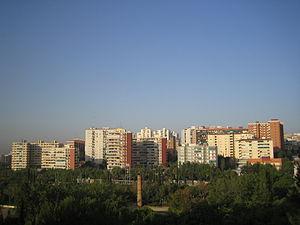
Les villes d'Espagne se concentrent dans deux zones : l'aire urbaine de Madrid et d'autres villes comme Séville, Saragosse, Murcie, Valladolid ou Cordoue et les côtes, qui comptent des villes comme Barcelone, Valence, Malaga, Bilbao, Murcie, Palma de Majorque, Gijón, Las Palmas de Grande Canarie, La Corogne, Alicante, Cadix, ou Santander.